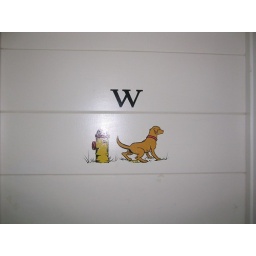
Women's bathroom door at restaurant in Annapolis, MD.